Earl Hauser

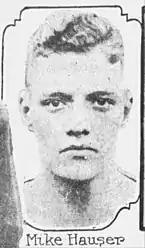
"The Dayton Evening Herald", October 13, 1920

William Earl Hauser (born 1896), also known as Mike Hauser, was an American football player. He played professional football for the Dayton Triangles from 1919 to 1920 and for the Cincinnati Celts in 1921. He was one of the early stars for the Triangles. In November 1919, the "Dayton Daily News" wrote:Hauser was the star of the Triangle line. This clever tackle was in practically every play on his side and when he was not stopping one of the Hoosiers, he was making it an easy matter for some other Triangle to turn the trick."